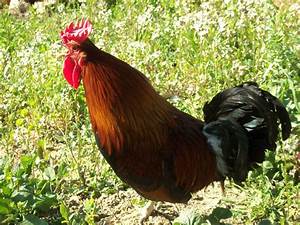
Label: chicken